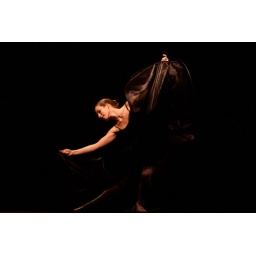
A dancer sweeps across the floor in a flurry of black chiffon, stopping to pose at dramatic angles.